Derrick Rose

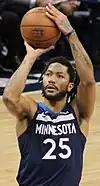
Rose with the Minnesota Timberwolves in 2018

On February 8, 2018, Rose was acquired by the Utah Jazz in a three-team trade that also involved the Cavaliers and the Sacramento Kings. Two days later, he was waived by the Jazz.